Interstate 75 in Ohio

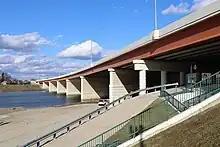
Third crossing, of seven, for I-75 over the Great Miami River

Once arriving in the Dayton area, I-75 first junctions with I-675, an eastern bypass of Dayton, in Miamisburg. The highway then continues north into Downtown Dayton, skirting it to the west and junctioning with I-70 near the Dayton International Airport.